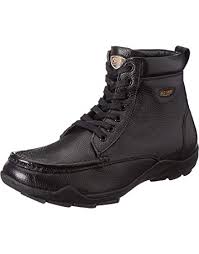
Label: Boat